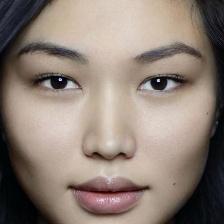
Label: faces